Mercury Aviation Company

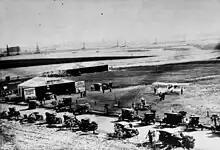
DeMille Field No. 1 in 1918

DeMille Field No. 1 built by Cecil B. DeMille in 1918, located at the southwest corner of Melrose Avenue and Fairfax Avenue, Fairfax was called Crescent Avenue in the 1920s. DeMille Field No. 1 was located at across the street from the current Fairfax High School. In 1920 he closed DeMille Field No. 1 and moved to DeMille Field No. 2. The DeMille Field No. 1 site is now houses in the Fairfax District, Los Angeles.